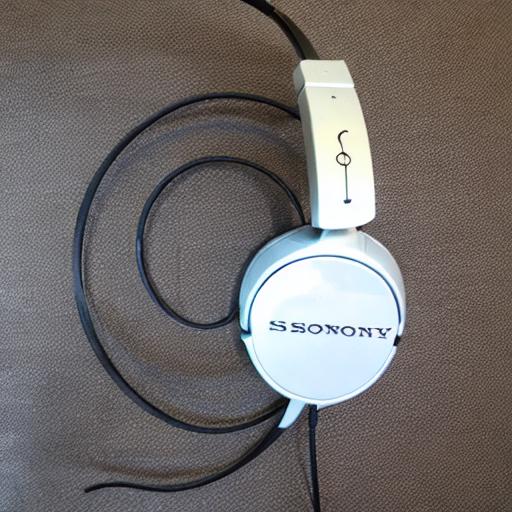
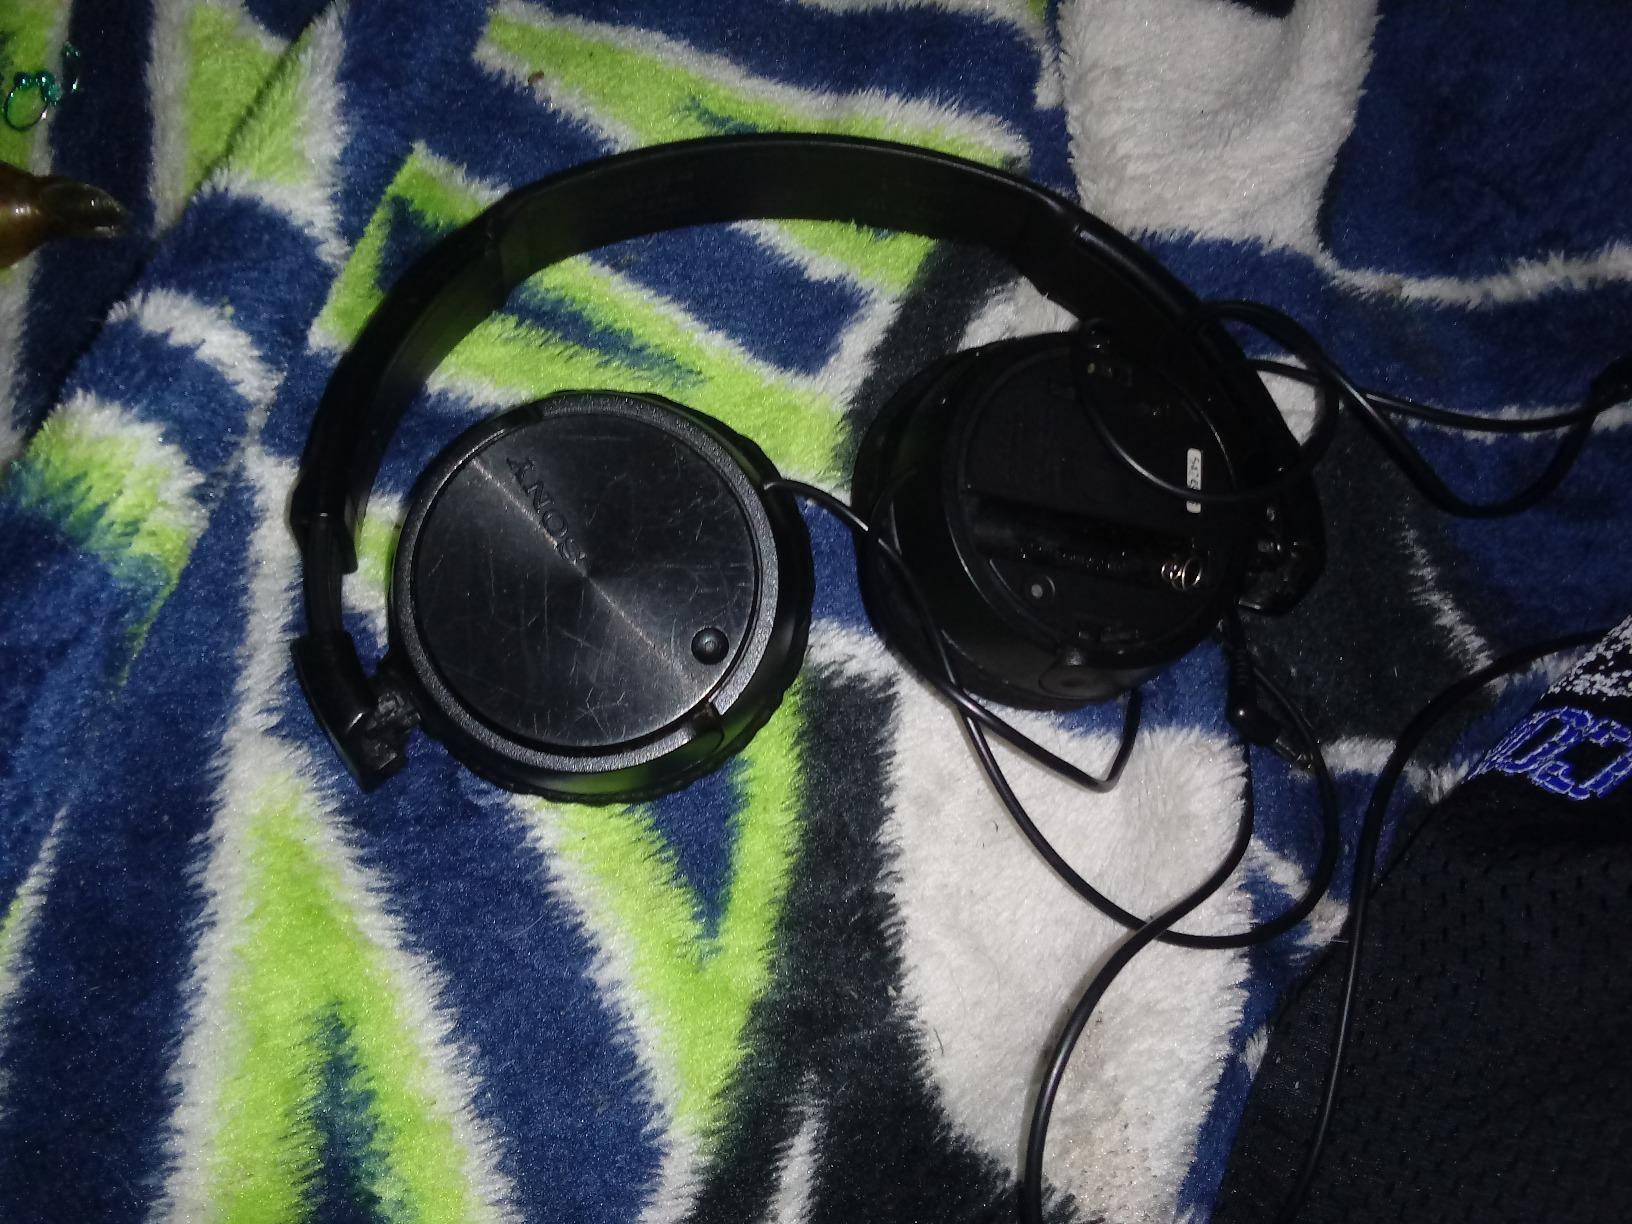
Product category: headphones
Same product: no